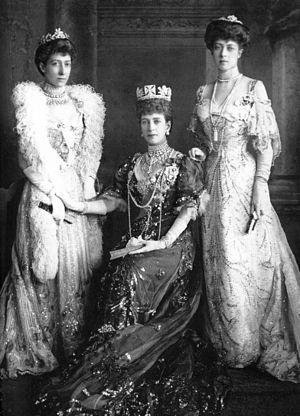
Louise du Royaume-Uni, née à Marlborough House en Londres le 20 février 1867 et morte à Marylebone le 4 janvier 1931, était un membre de la famille royale britannique, devenue duchesse de Fife.